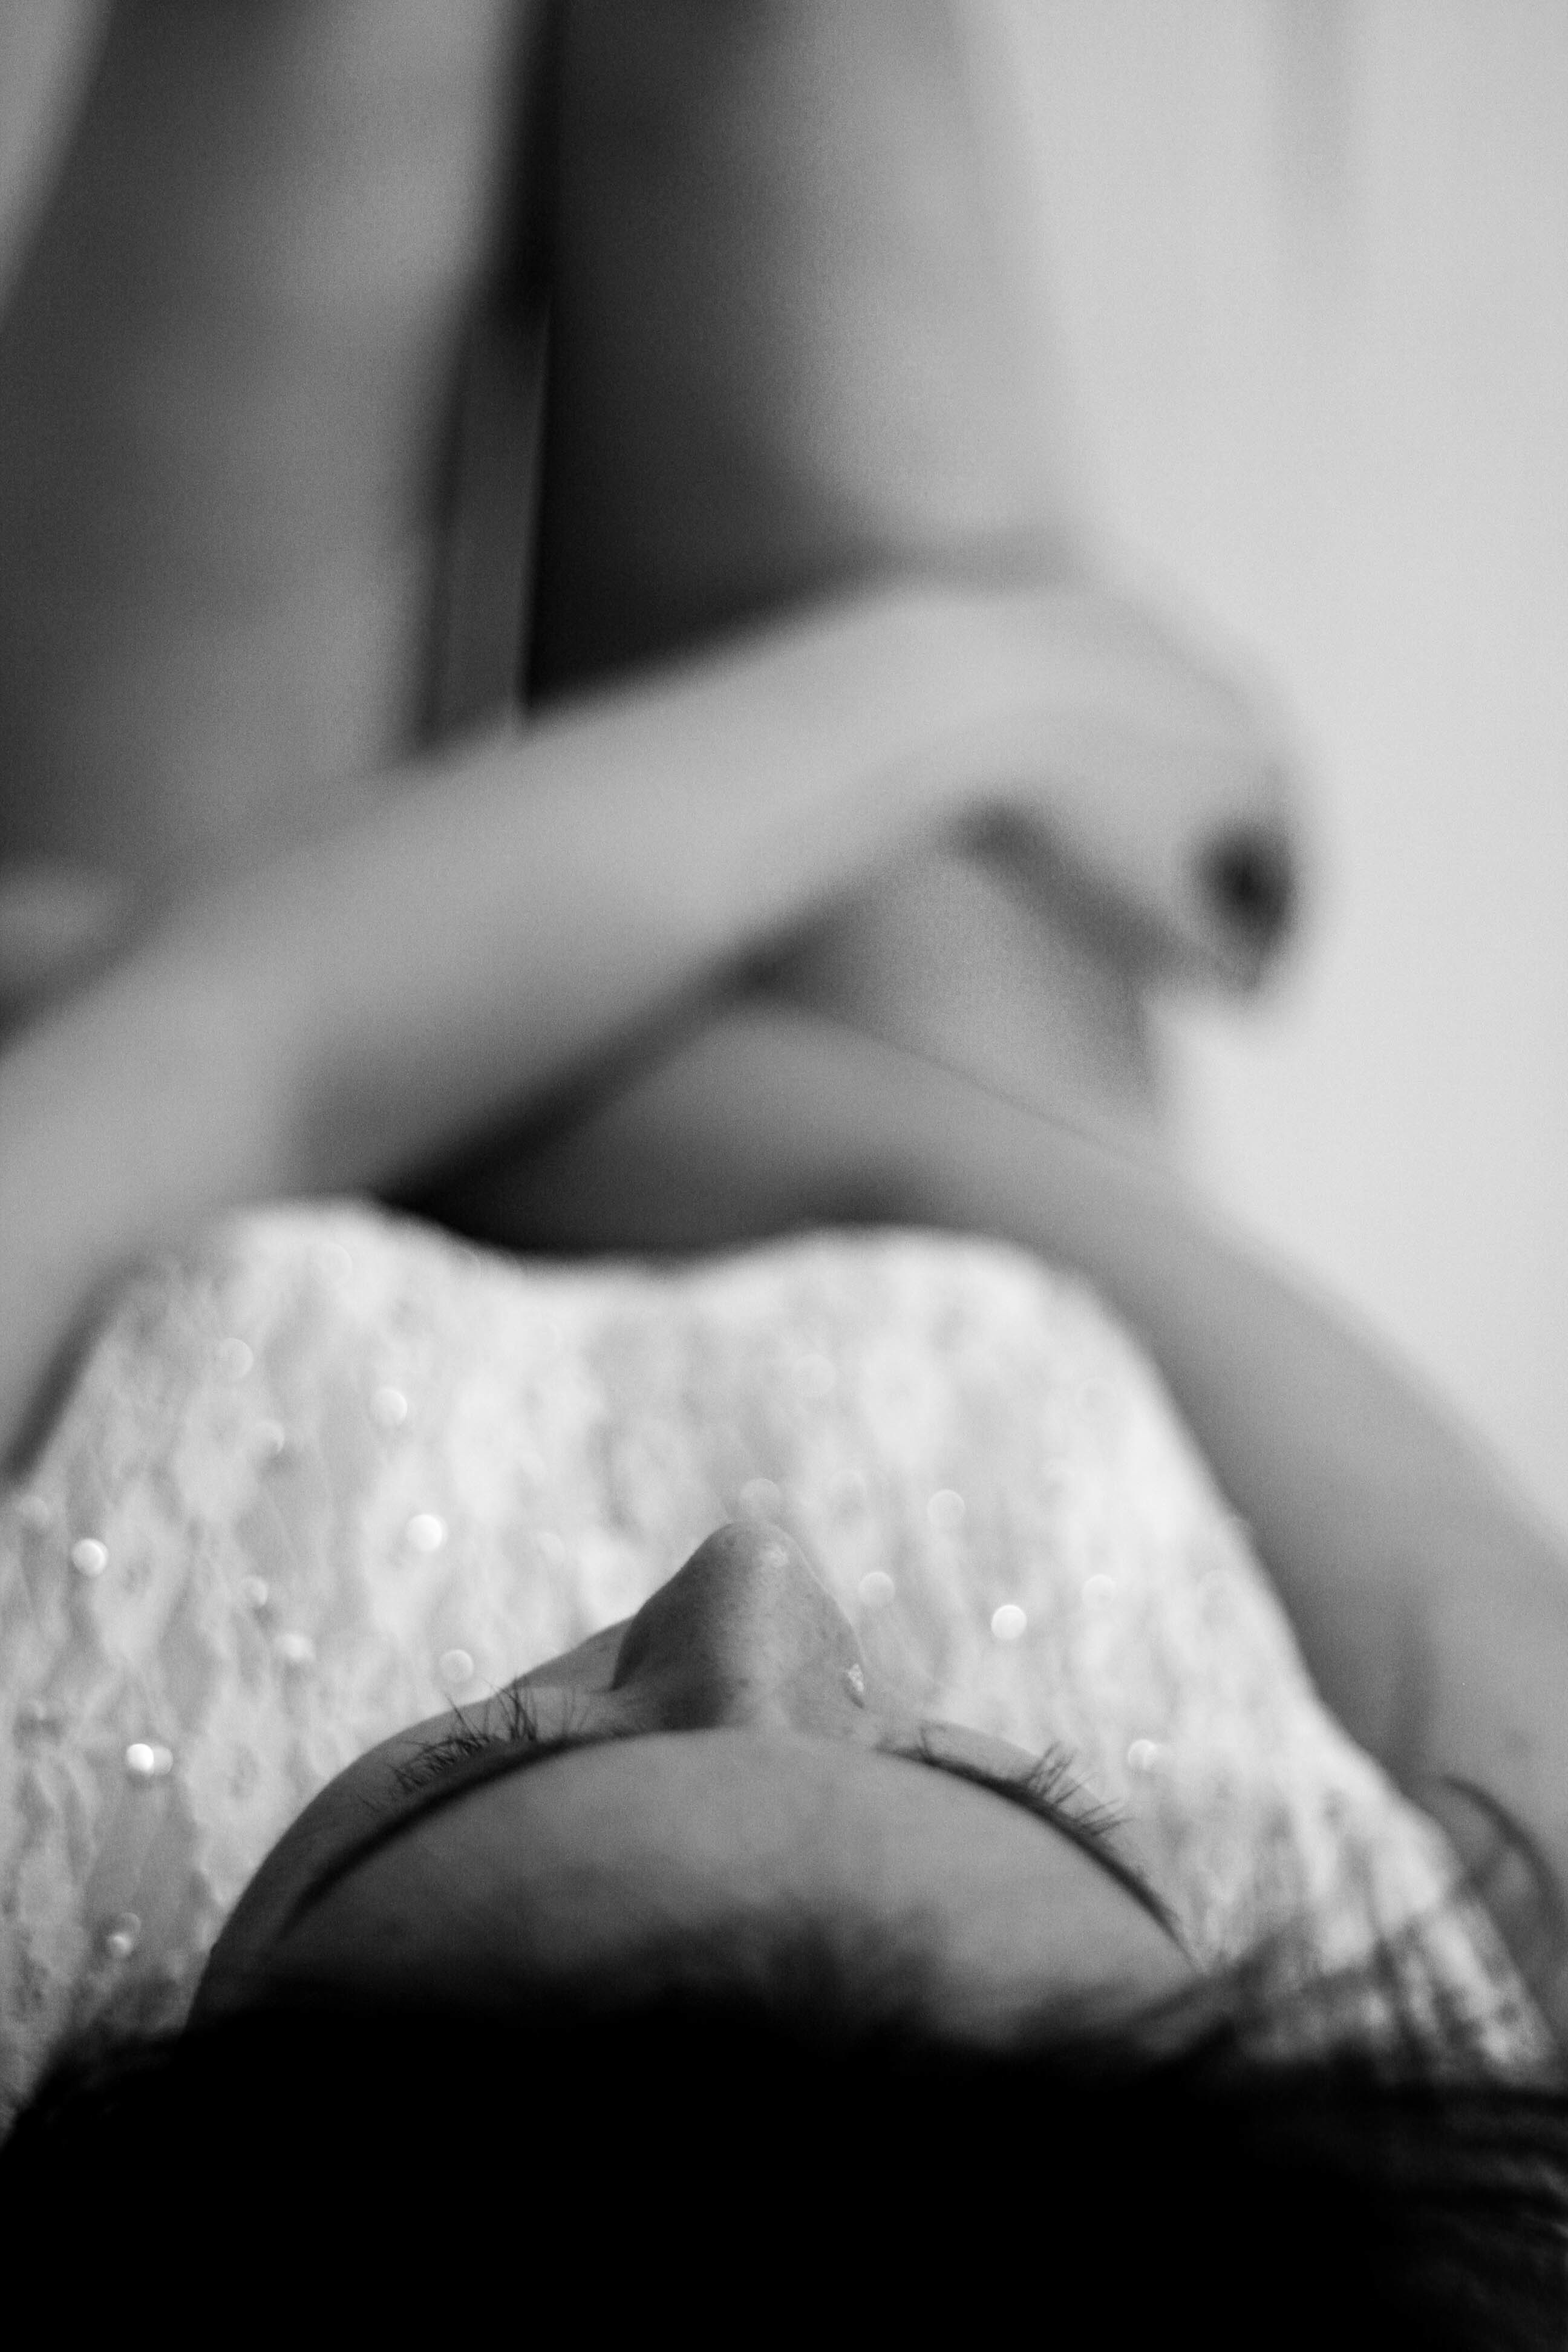
hand, person, black and white, girl, woman, white, photography, leg, finger, black, monochrome, bride, mouth, close up, eye, photograph, skin, beauty, interaction, sense, monochrome photography, art model